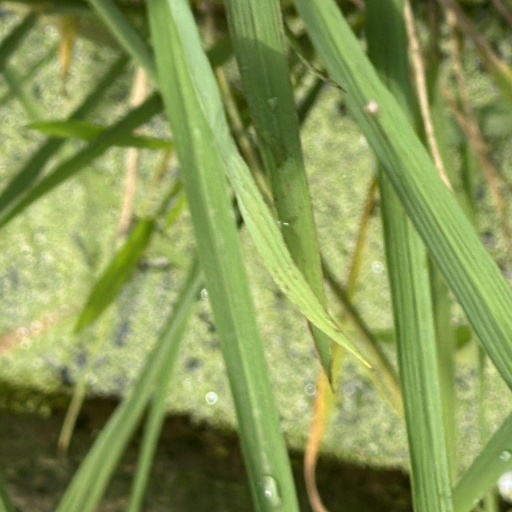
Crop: rice